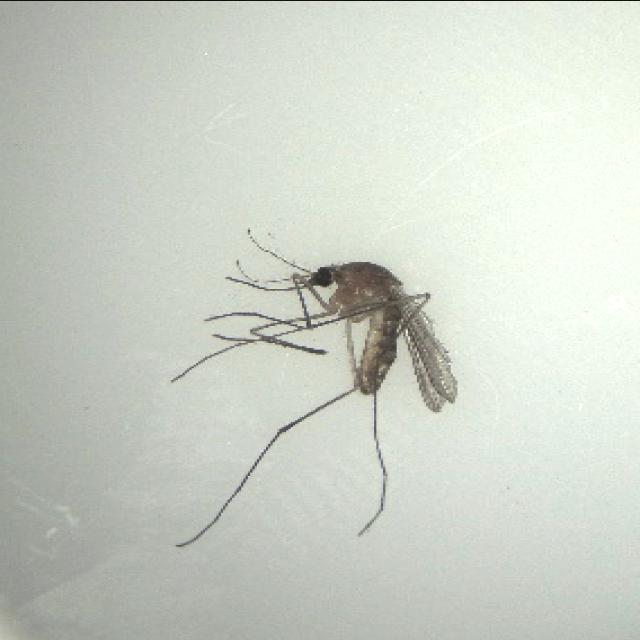
Species: culex_pipiens